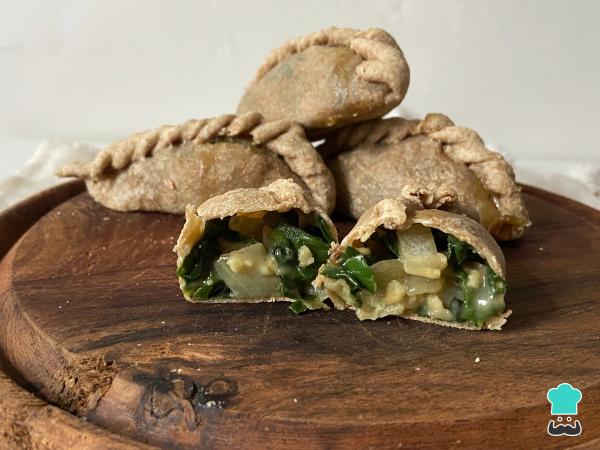
5Cocina tus empanadas integrales de verduras en el horno precalentado a 200 ºC-220 ºC durante 15 minutos o hasta que la masa de harina integral esté ligeramente dorada. ¡A comer! Cuéntanos en los comentarios tu opinión y comparte con nosotros una fotografía del resultado final.Truco: º